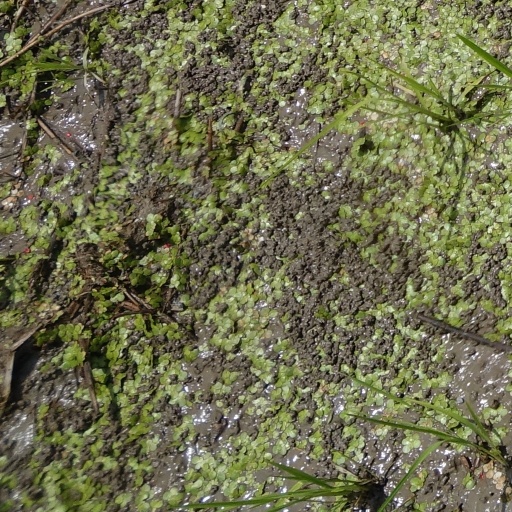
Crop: rice